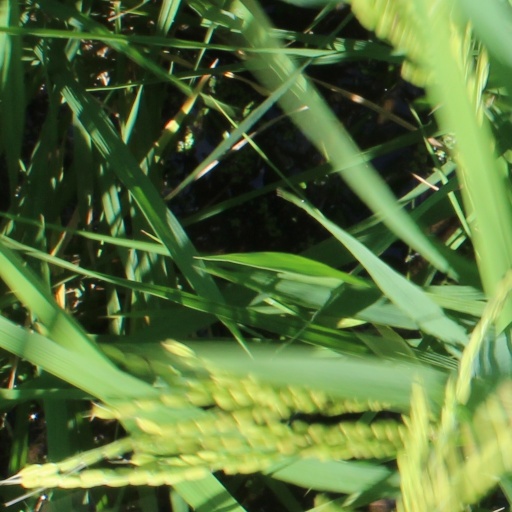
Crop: rice